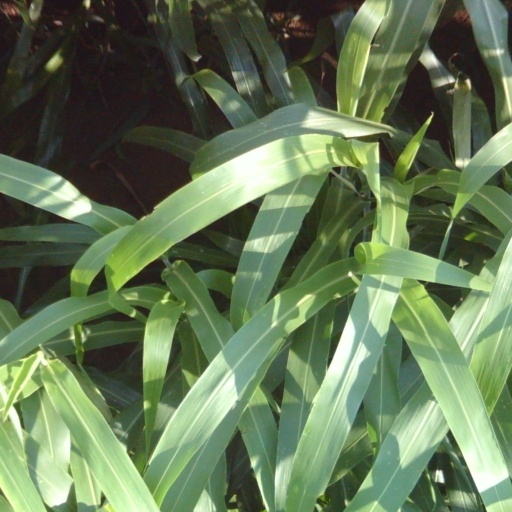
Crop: sorghum